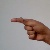
The image shows a hand gesture representing the letter 'G' in Indian Sign Language.